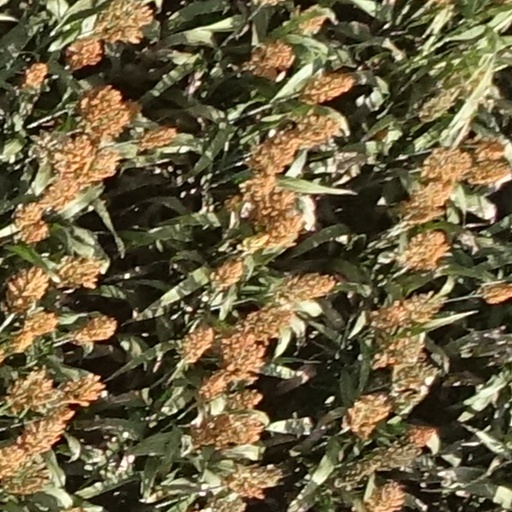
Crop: sorghum